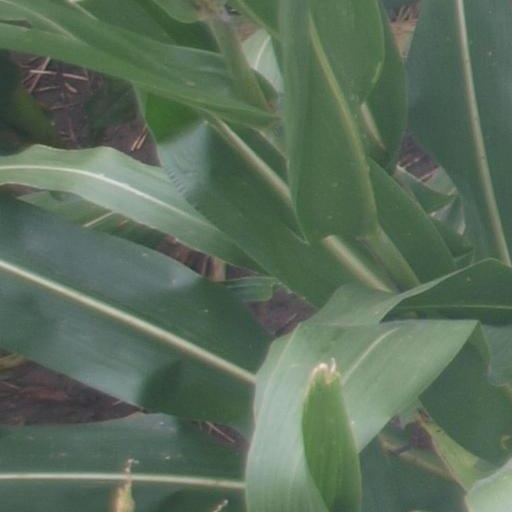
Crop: maize; corn